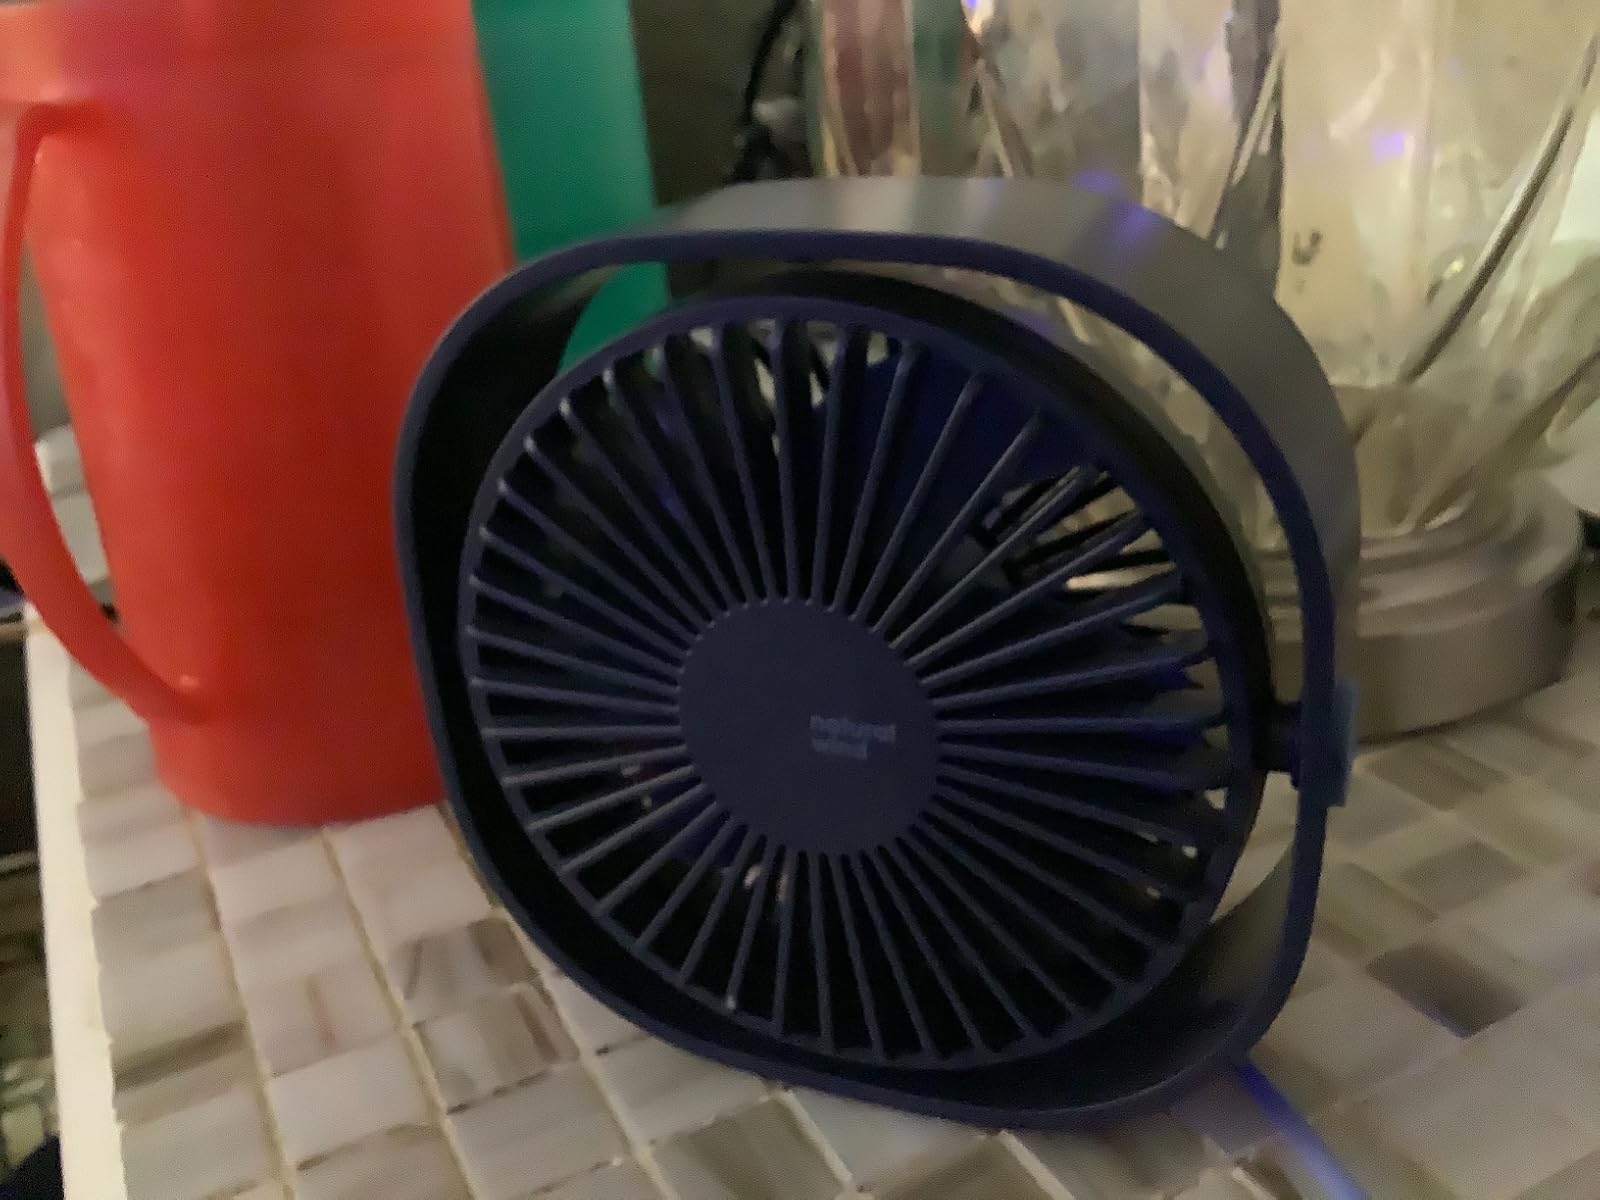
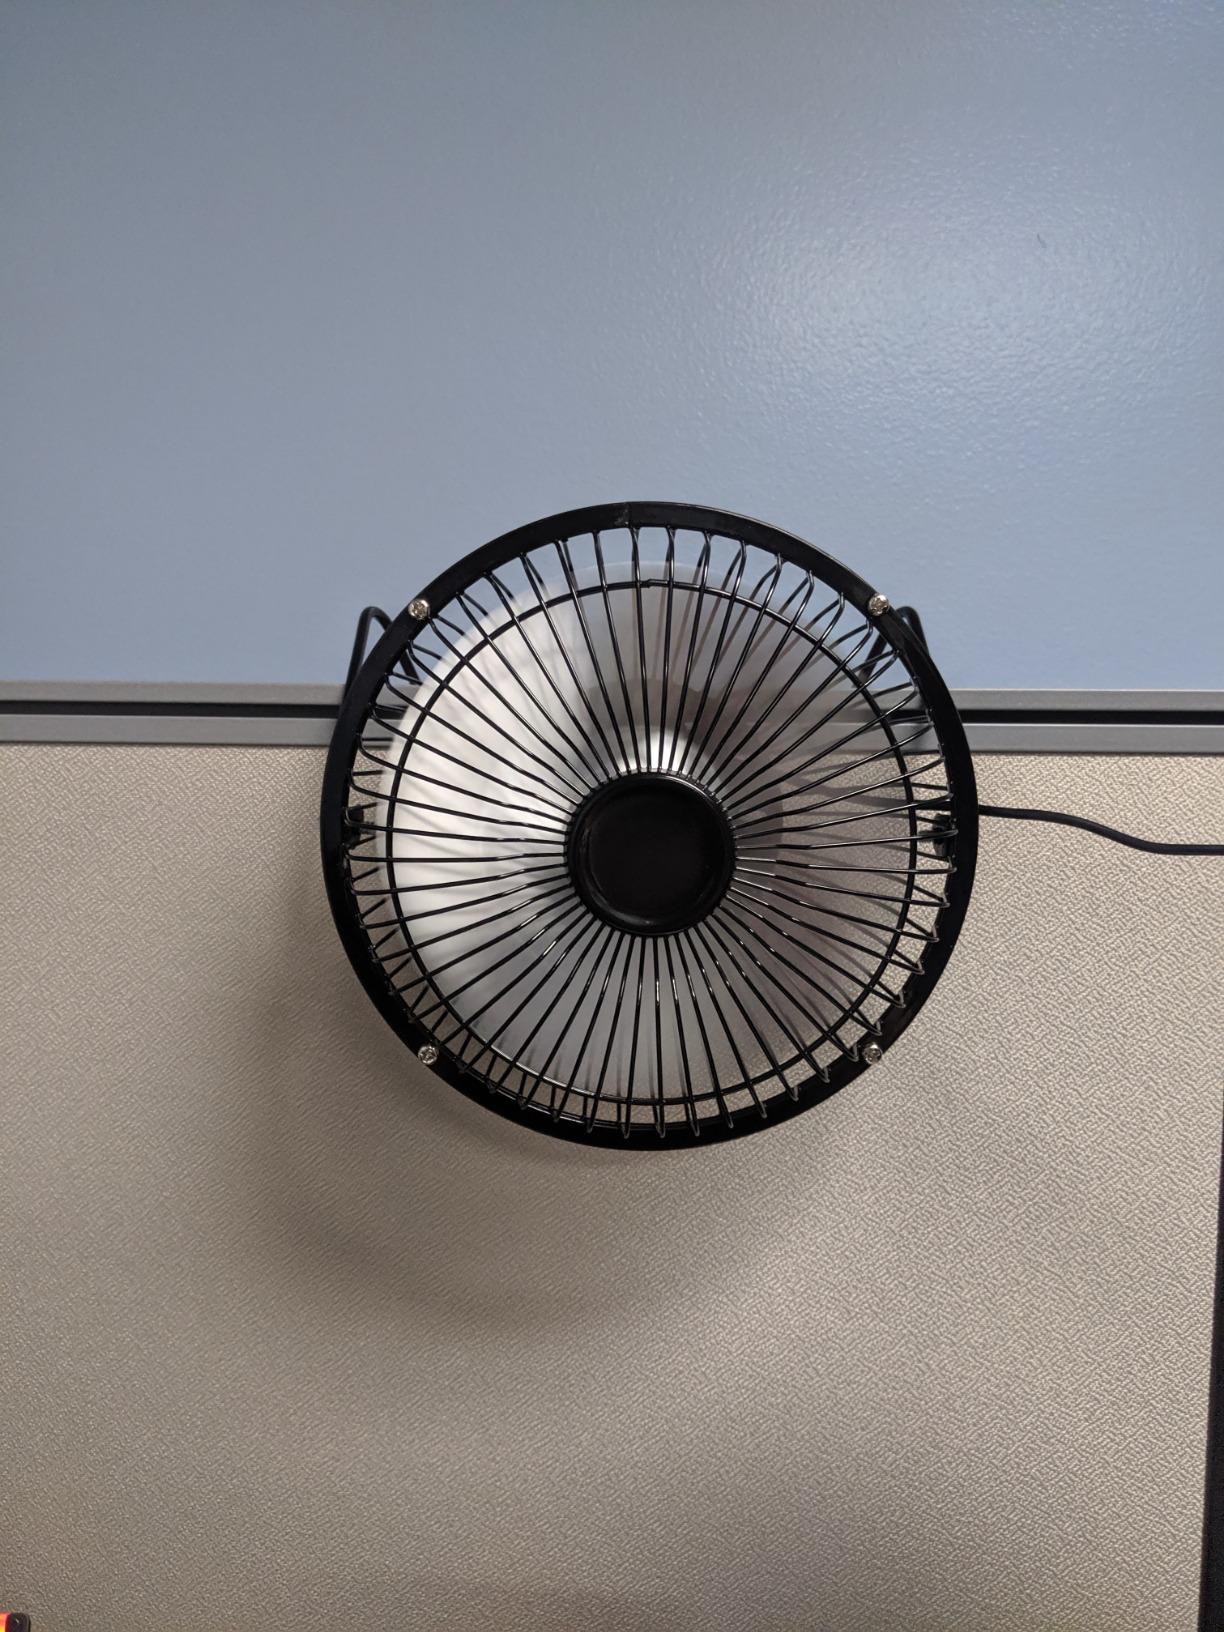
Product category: fan
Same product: no